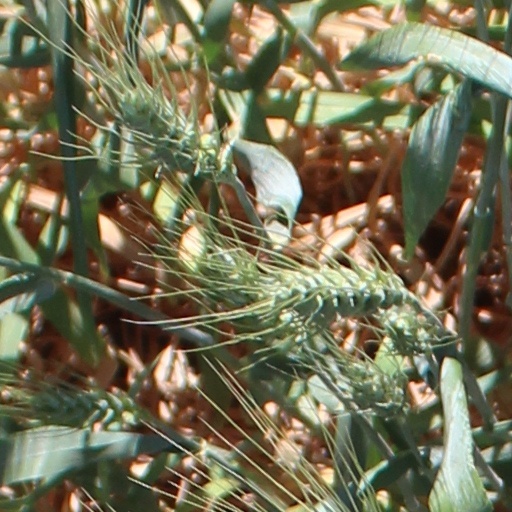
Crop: wheat